Network 26

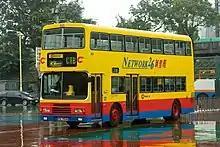
Preserved Citybus Network 26 ex-Singapore Leyland Atlantean in November 2022

Network 26 is a network of 26 bus routes on Hong Kong Island, which were previously operated by China Motor Bus (CMB) before being annexed to Citybus by the Government of Hong Kong on 1 September 1993.